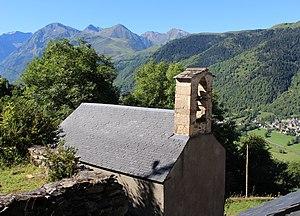
Chapelle Saint-Saturnin de Cazaux-Debat (Hautes-Pyrénées)
La liste des chapelles des Hautes-Pyrénées présente les chapelles situées sur le territoire des communes du département français des Hautes-Pyrénées. Il est fait état des diverses protections dont elles peuvent bénéficier, et notamment les inscriptions et classements au titre des monuments historiques.
Cazaux-Fréchet-Anéran-Camors est une commune française située dans le département des Hautes-Pyrénées, en région Occitanie.